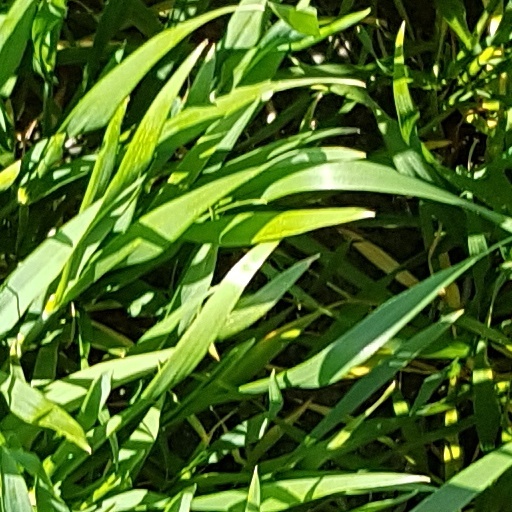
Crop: wheat